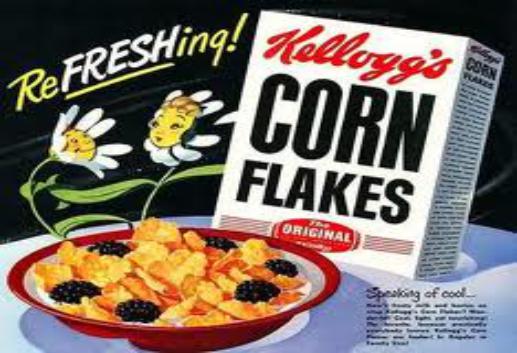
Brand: Corn Flakes
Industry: Food